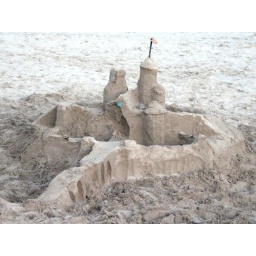
castle in the sand